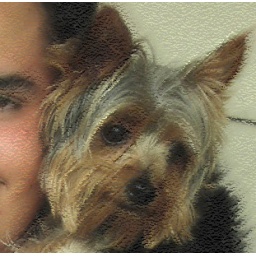
my son and the most beautiful dog in the world.